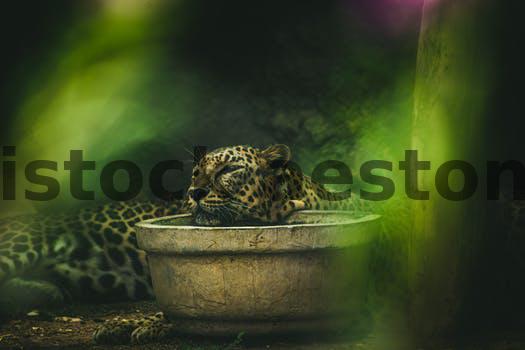
Label: Watermark